Bill Erickson

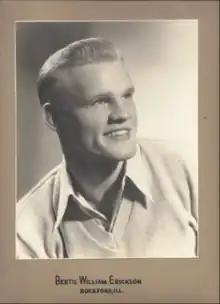
Bertil William Erickson

Bertil William Erickson (June 8, 1928 – September 21, 1987) was an NCAA All-American basketball player at the University of Illinois during a career that spanned from 1947 to 1950, and then a player in the National Professional Basketball League for the Saint Paul Lights.